Carole Fredericks

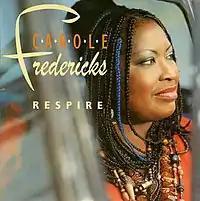
"Respire", 1999

In 2003, CDF Music Legacy secured permission to create French teaching materials that used Fredericks' catalog of music including the songs recorded with the group, Fredericks Goldman Jones. In tribute to her memory, Carole Fredericks' biography, songs and music videos were transformed into Activity Books that formally combined popular French music and teaching methodology. "Tant Qu’Elle Chante, Elle Vit! Apprendre le français grâce à l'héritage de Carole Fredericks" was introduced to educators at the American Association of Teachers of French conference in Martinique.